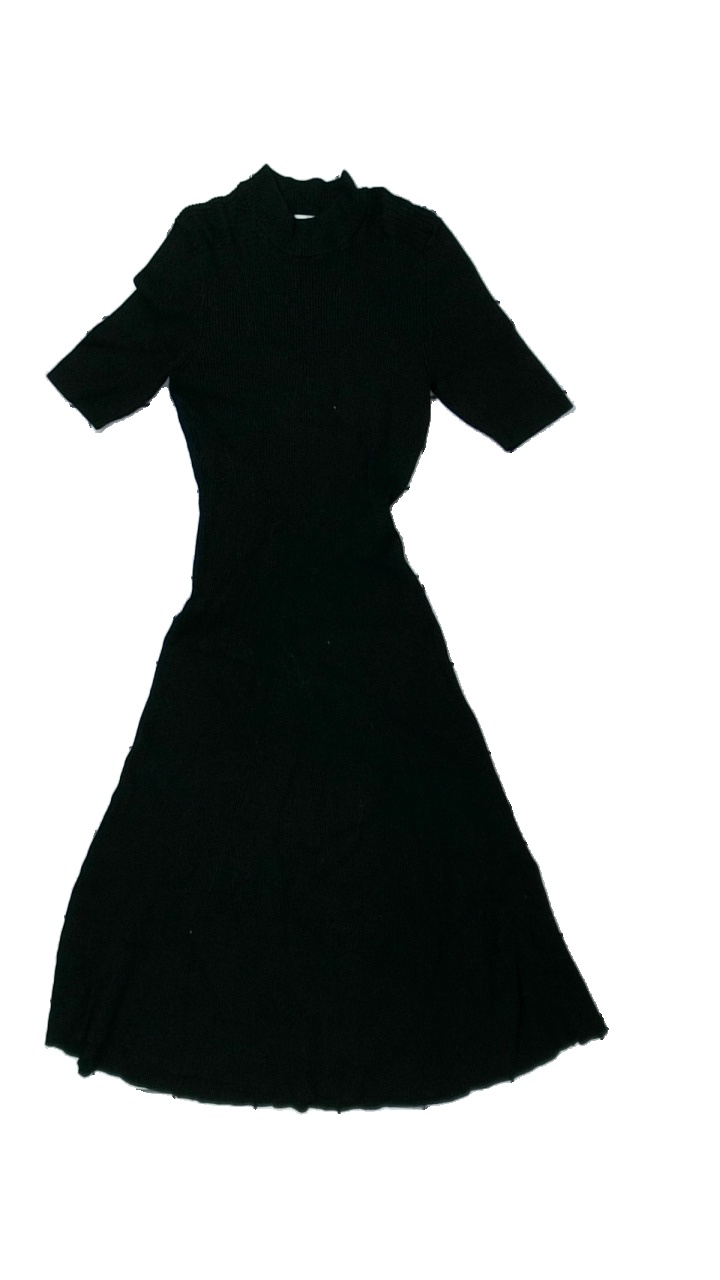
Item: Dress (Ladies)
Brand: H&m
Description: ribbad klänning med turtle neck
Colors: Black
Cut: Turtle neck
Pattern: Other
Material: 69% viskos 31% nylon
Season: All
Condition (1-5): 3
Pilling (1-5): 2
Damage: dammig
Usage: Reuse
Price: <50